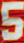
Number: 5